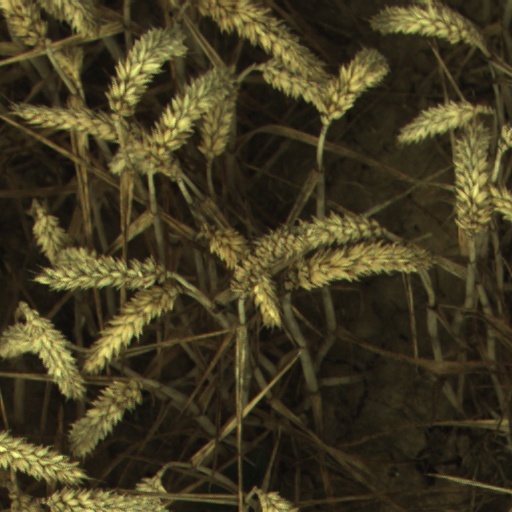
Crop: wheat